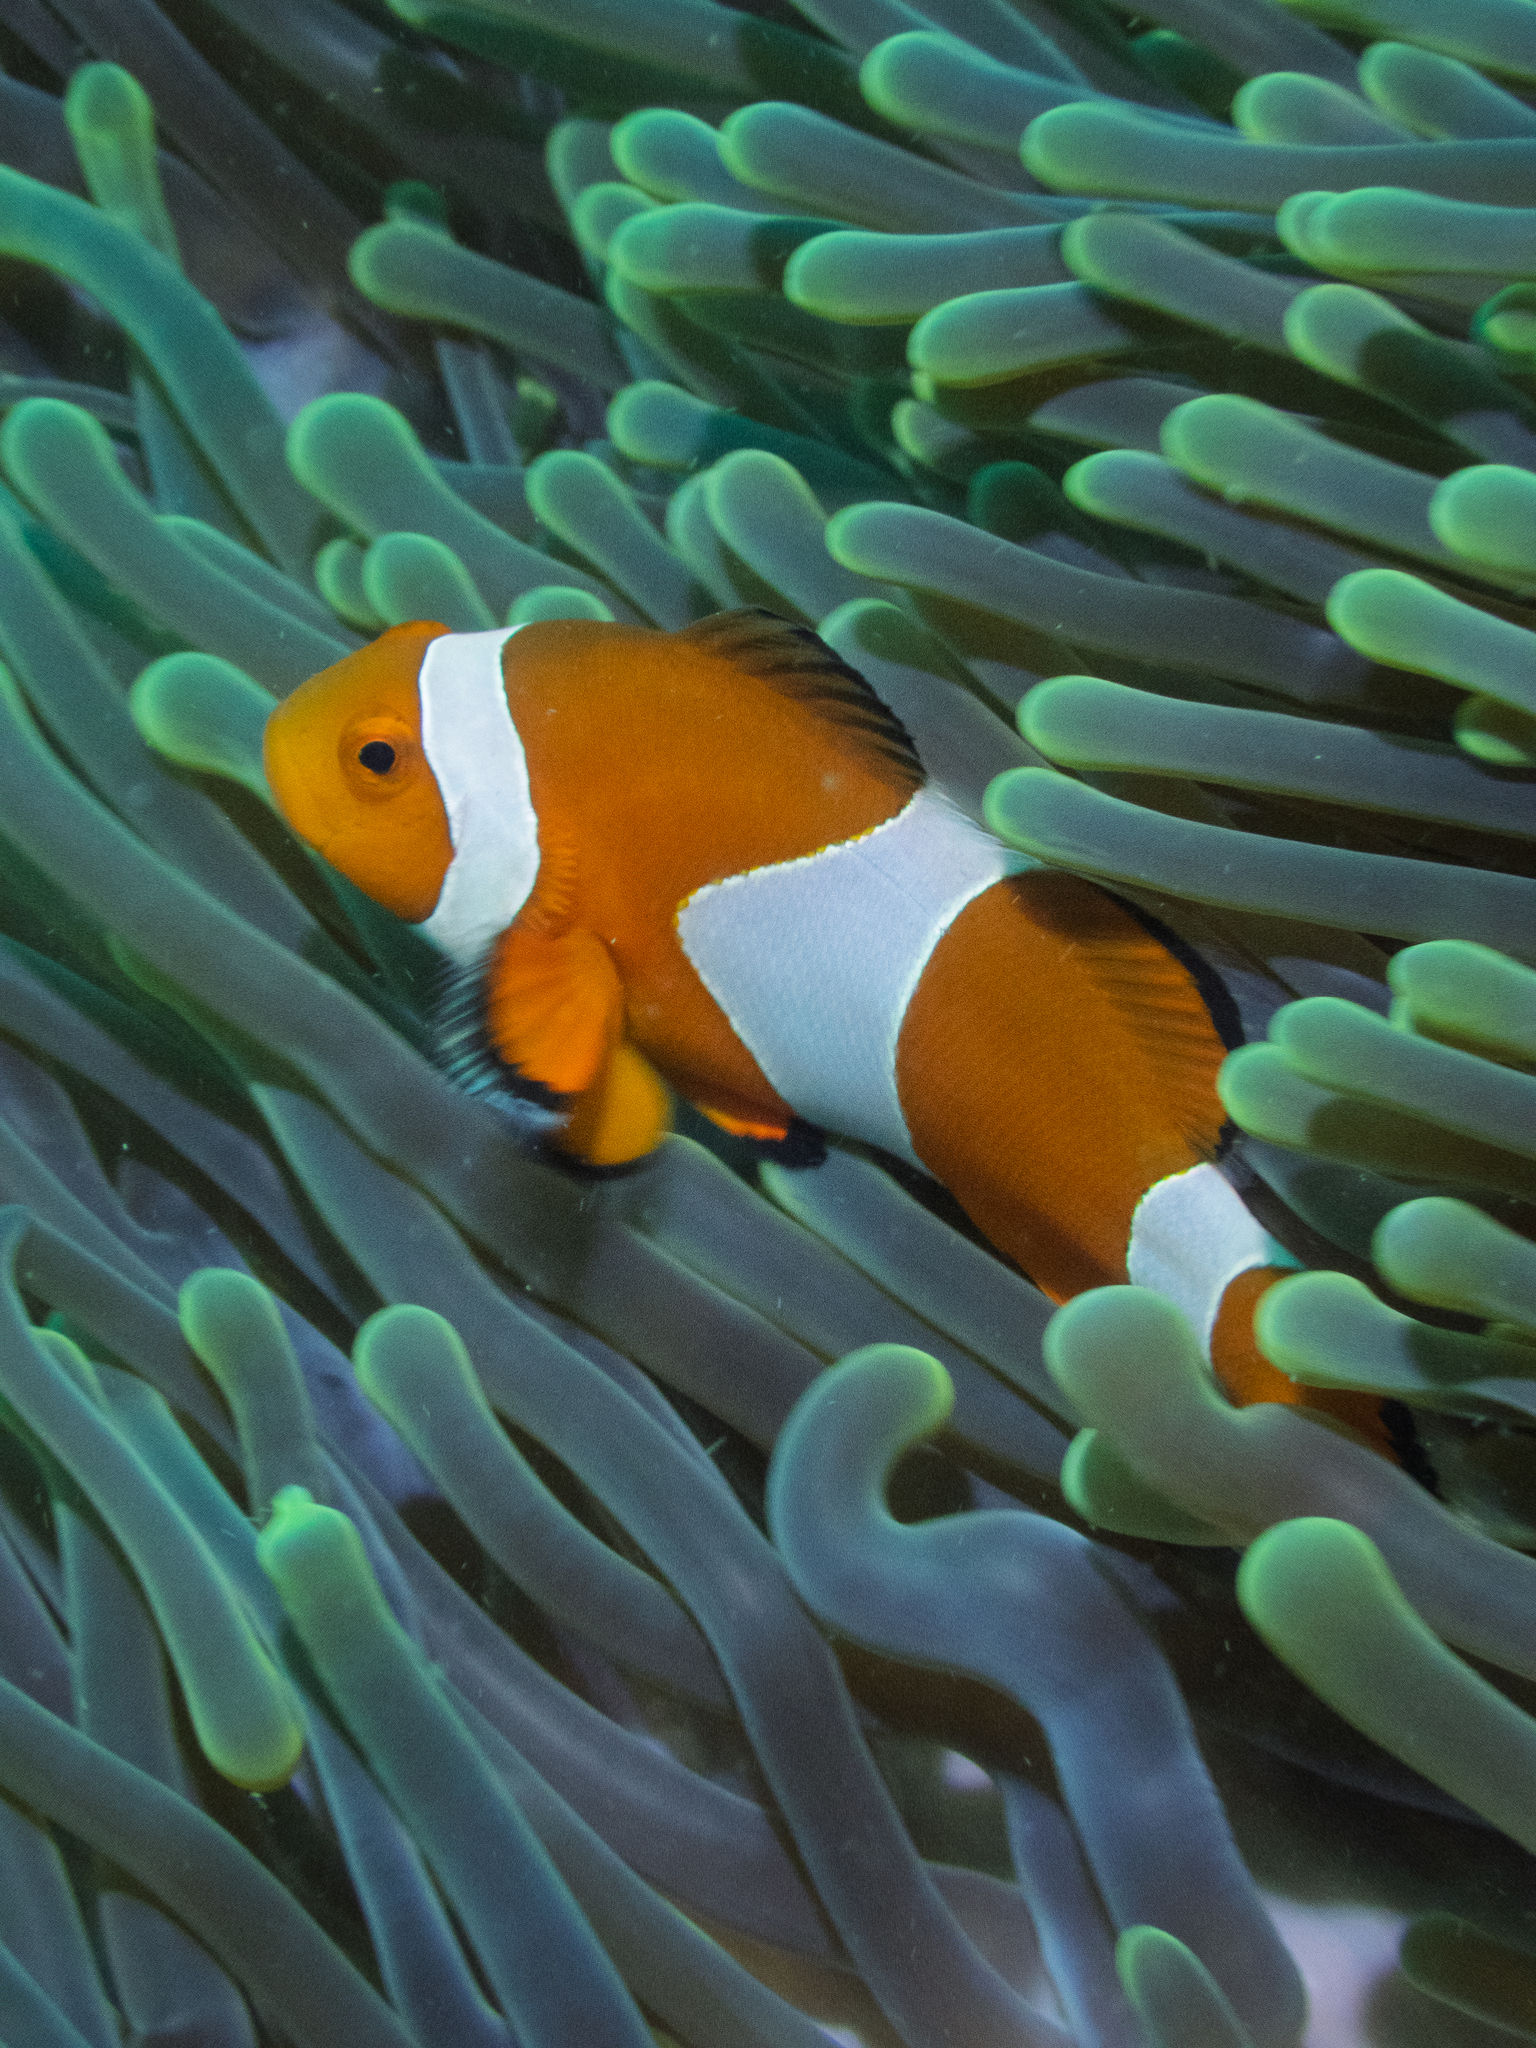
Amphiprion ocellaris (Ocellaris Anemonefish)